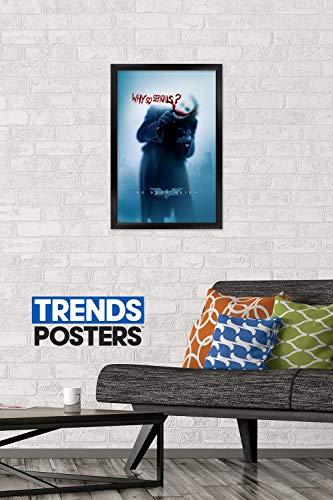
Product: Trends International DC Comics Movie - The Dark Knight - The Joker - Why So Serious One Sheet Wall Poster, 14.725" x 22.375", Black Framed Version
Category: Toys & Games | Toy Figures & Playsets | Action Figures
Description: Black frame comes complete with metal sawtooth hangers.
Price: $16.29
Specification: ProductDimensions:16.5x24.2x0.8inches|ItemWeight:2.3pounds|ShippingWeight:2.3pounds|Manufacturer:TrendsInternational|ASIN:B07ZQZLXG7|Itemmodelnumber:FR9347BLK14X22